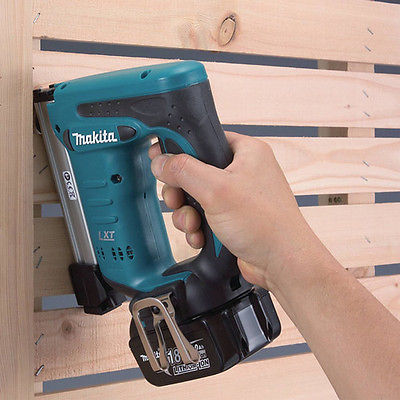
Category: stapler